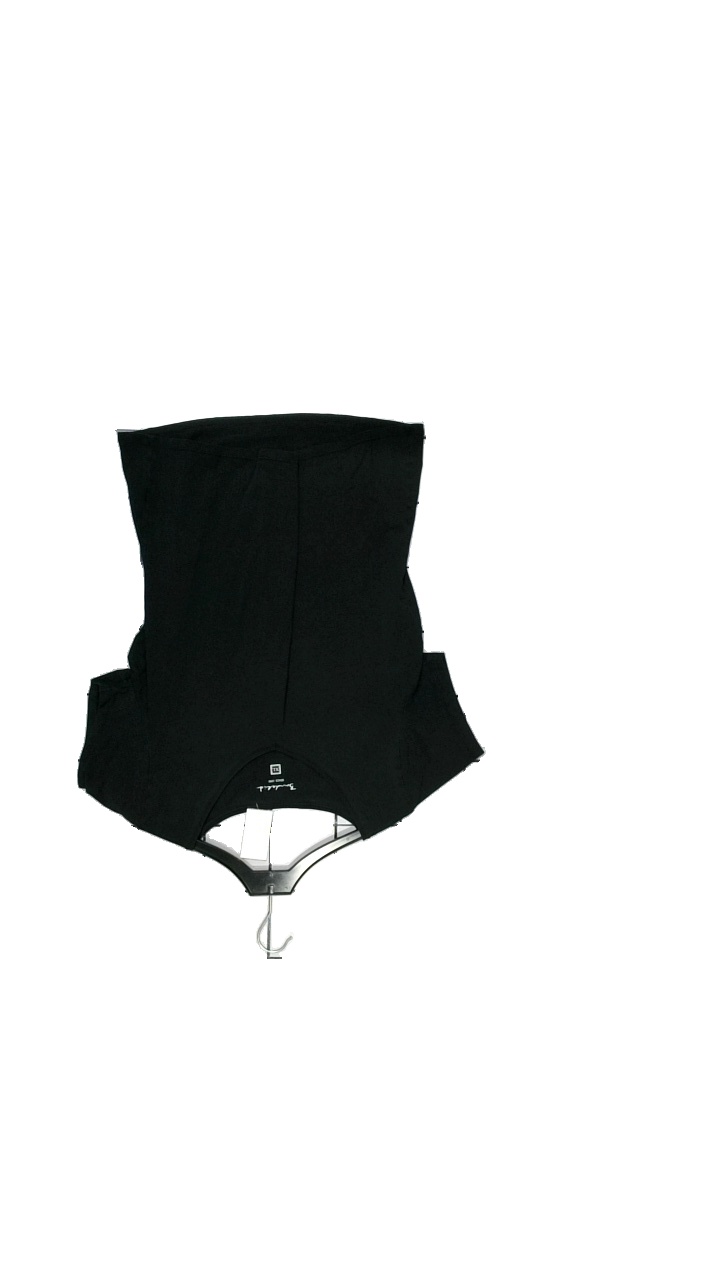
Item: T-shirt (Men)
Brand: Bondelid
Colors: Black
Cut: V-collar
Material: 95% Cotton, 5% Elastane
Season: Summer
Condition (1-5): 3
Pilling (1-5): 3
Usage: Reuse
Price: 100-150